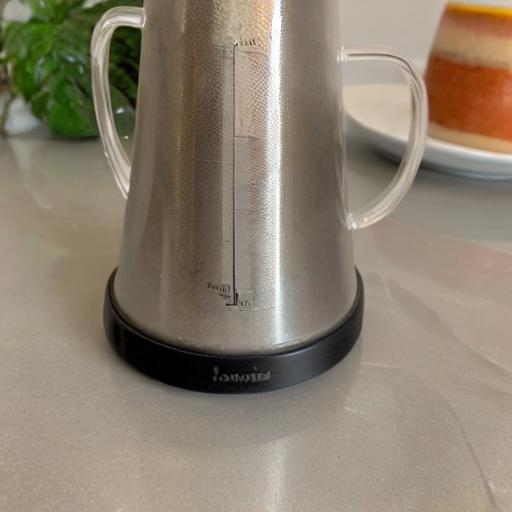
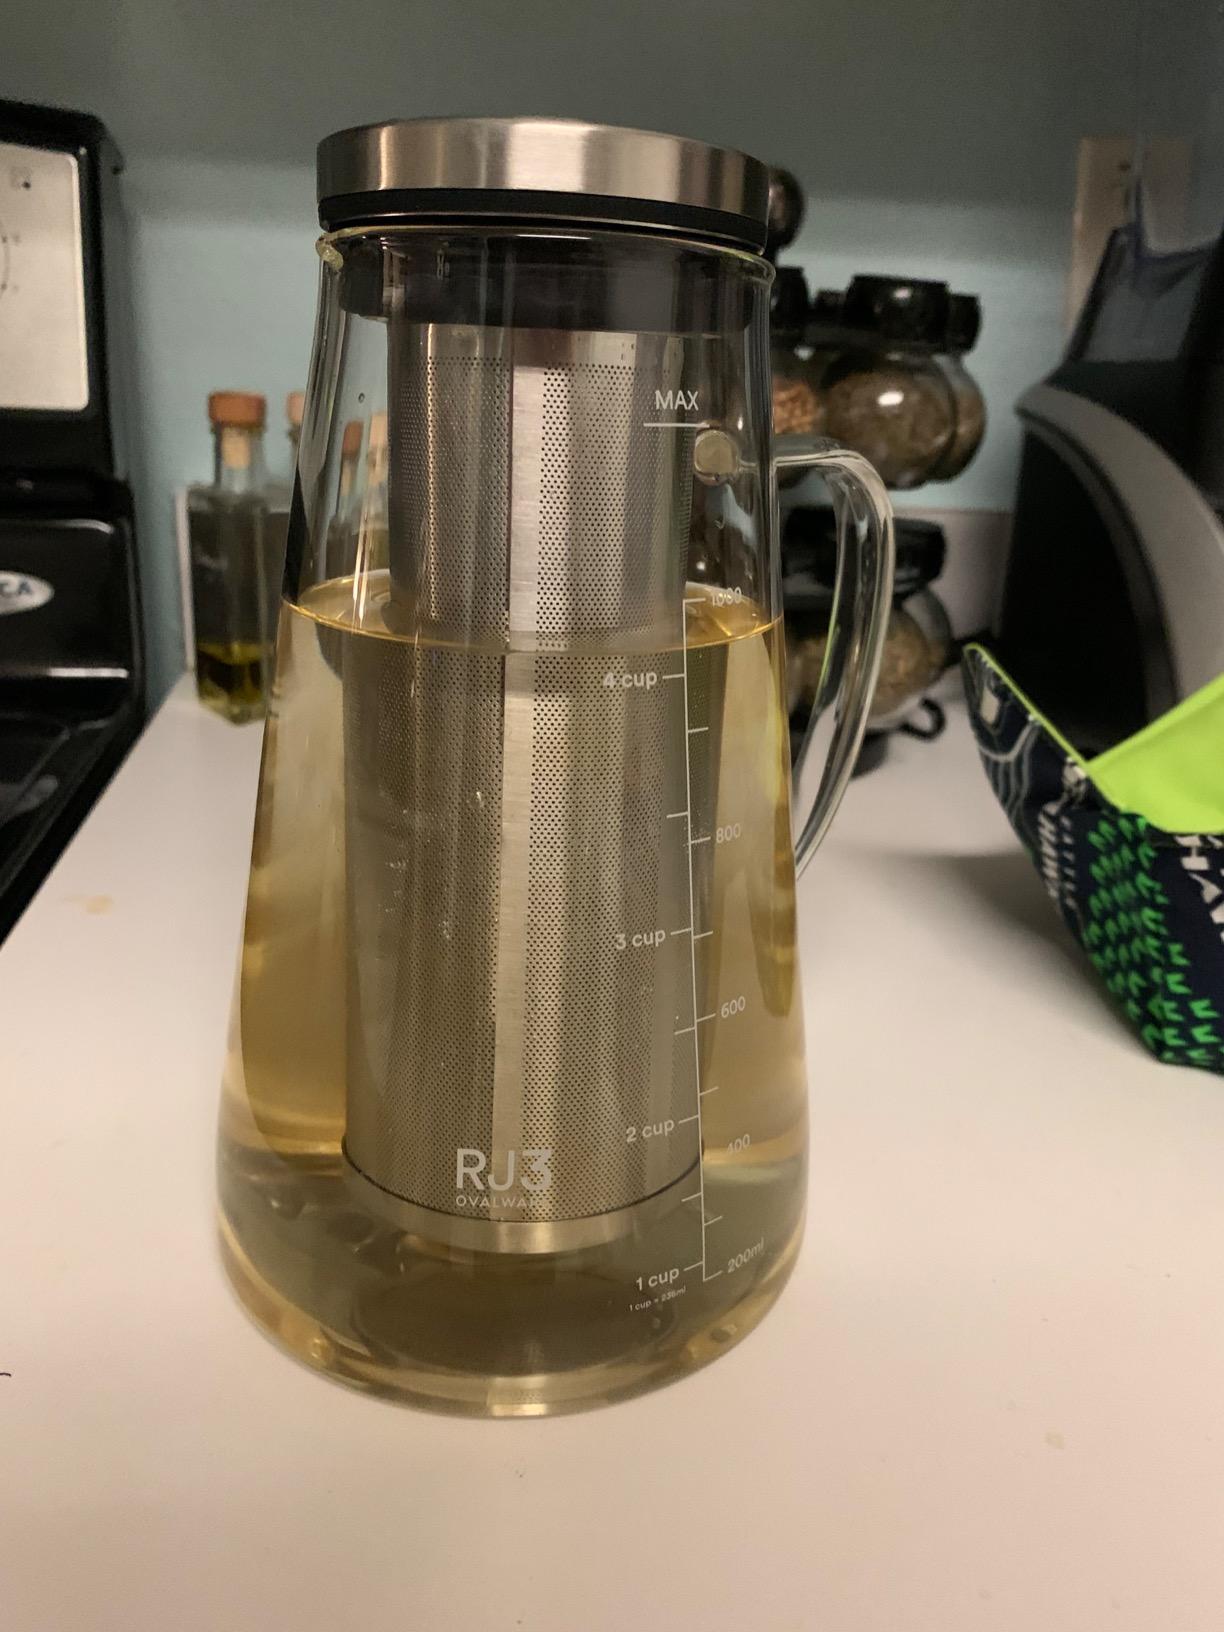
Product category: items_tea
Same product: no